Algal nutrient solution

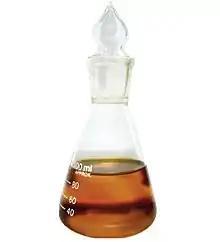
Biodiesel

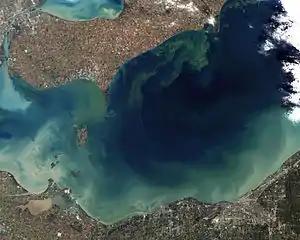
The green scum shown in this image is the algae bloom in Lake Erie.

There are two infrastructures for creating algae-based solutions: open ponds/raceway ponds or Photo-Bio Reactors (PBRs).